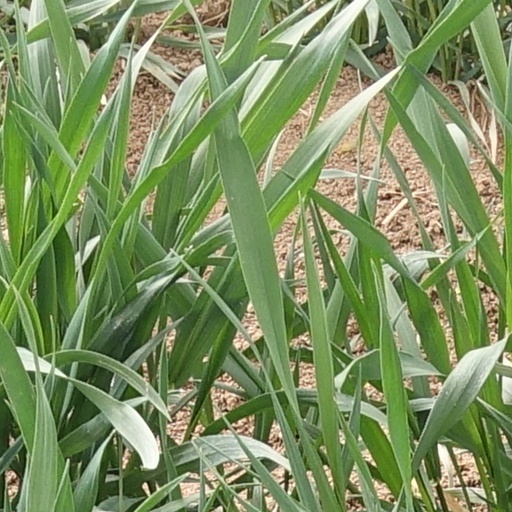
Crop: wheat